Autocracy

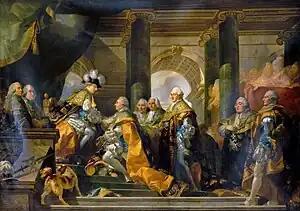
The coronation of Louis XVI of France (Gabriel François Doyen, 1775)

Many attempts have been made to define the political structure of autocracy. It traditionally entails a single unrestrained ruler, known as an autocrat, though unrestrained non-democratic rule by a group may also be defined as autocratic. Autocracy is distinguished from other forms of government by the power of the autocrat to unilaterally repress the civil liberties of the people and to choose what liberties they may exercise. Modern autocracy is often defined as any non-democratic government. As with all forms of government, autocracy has no clearly defined boundaries, and it may intersect with other forms of government. Though autocracy usually encompasses an entire country, it can sometimes take place at subnational or local levels, even in countries with a more democratic government, if the national government has limited control over a specific area or its political conflicts.